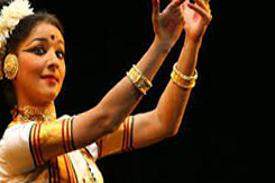
Dance form: mohiniyattam